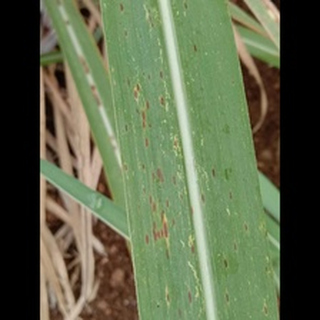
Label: sugarcane_rust